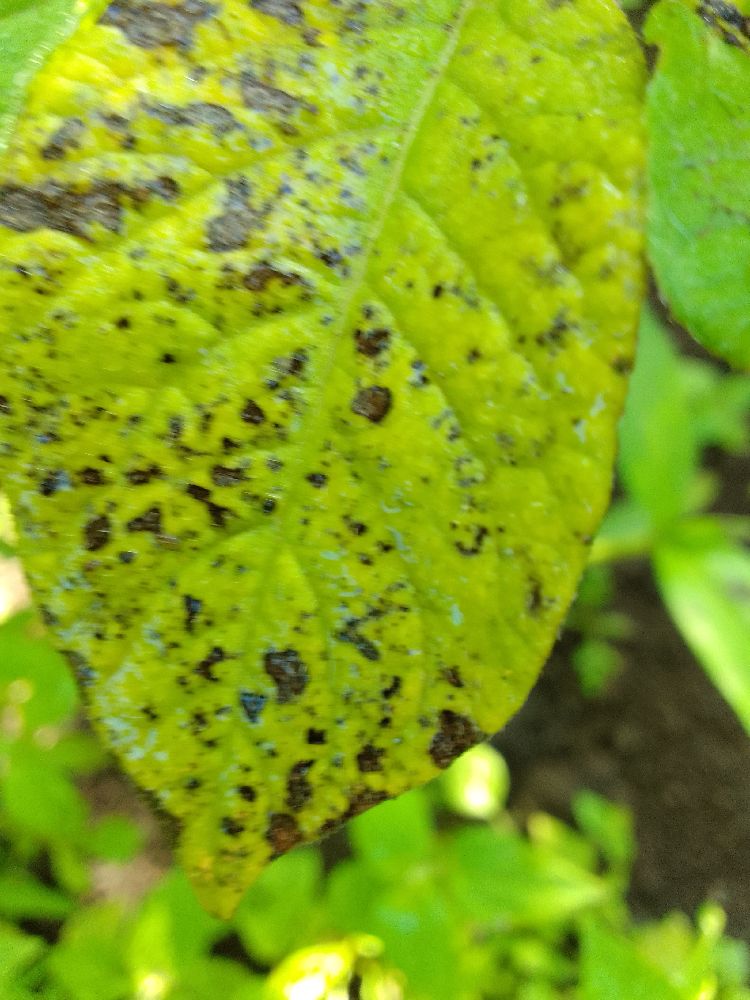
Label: Early blight